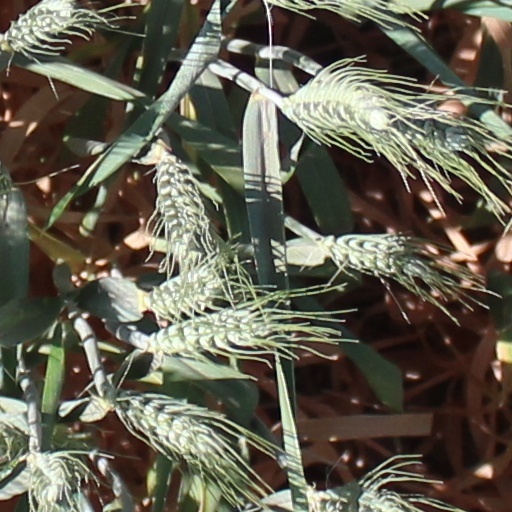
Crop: wheat